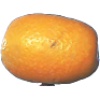
Label: kumquats